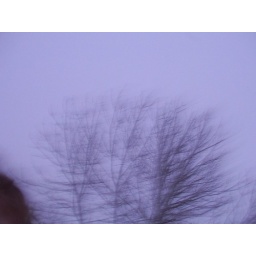
a tree in the sky